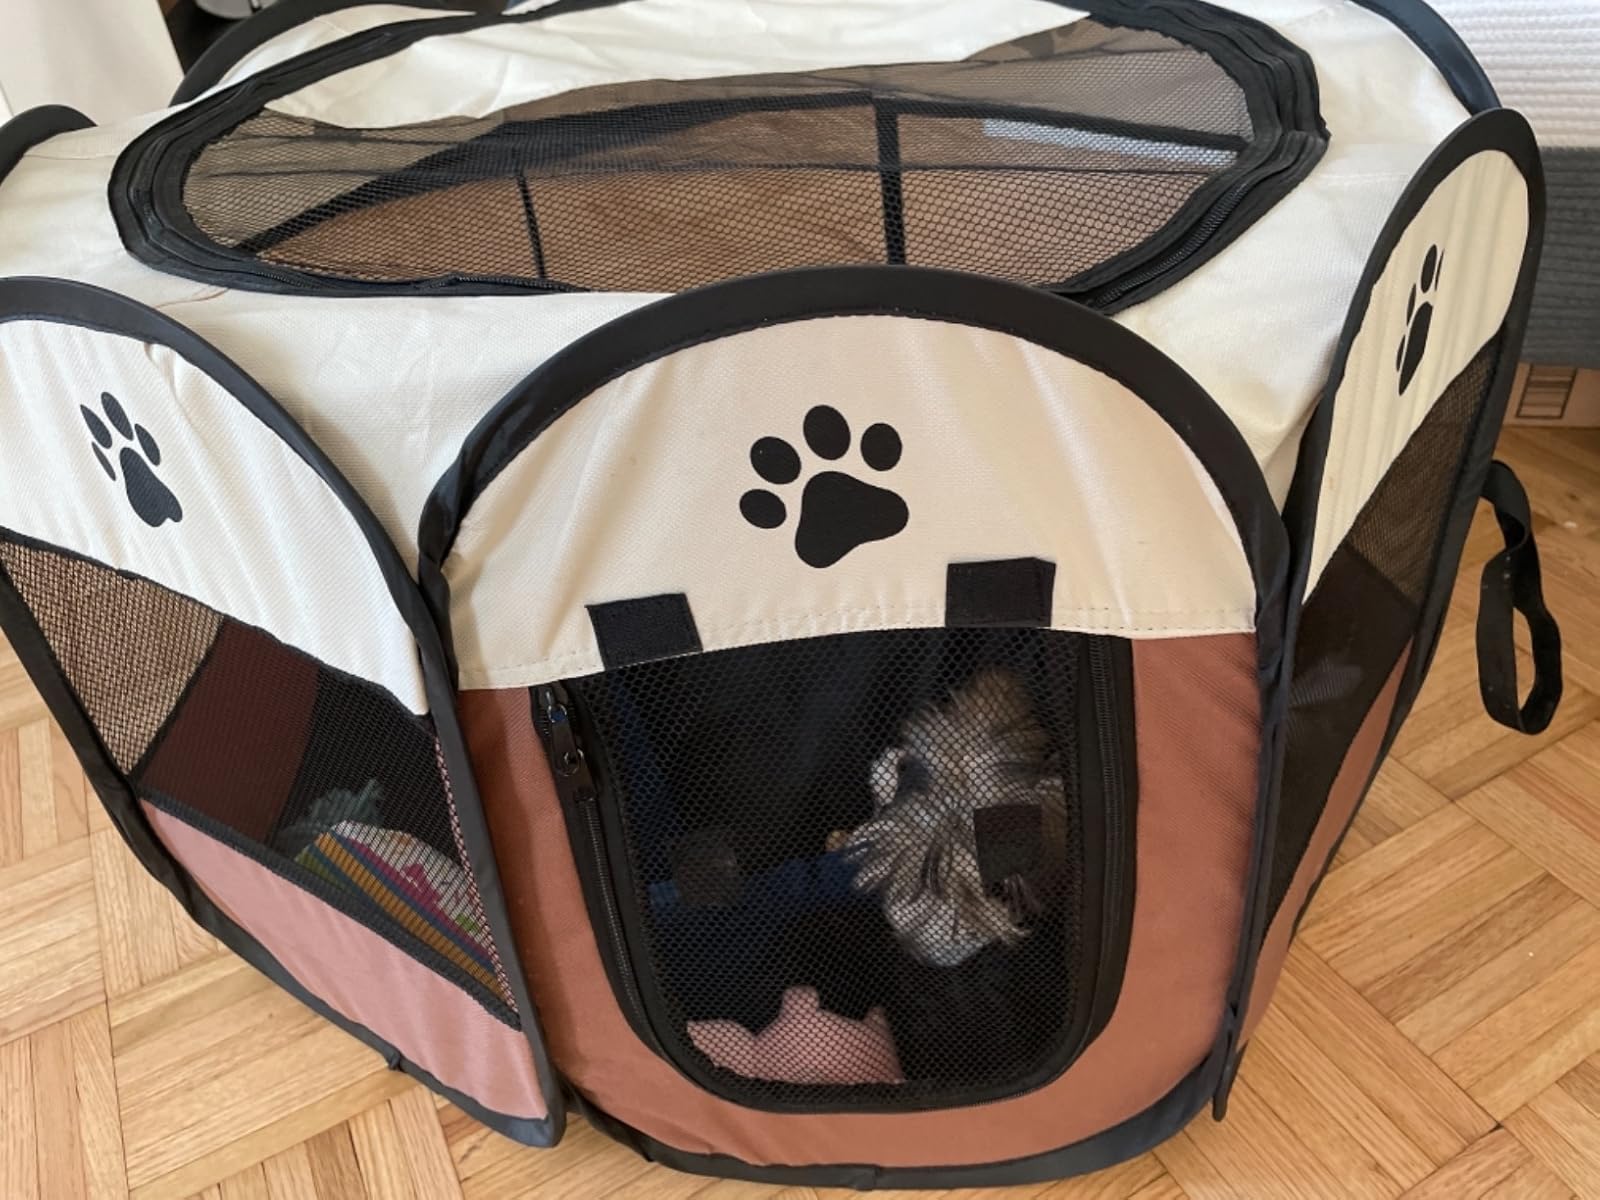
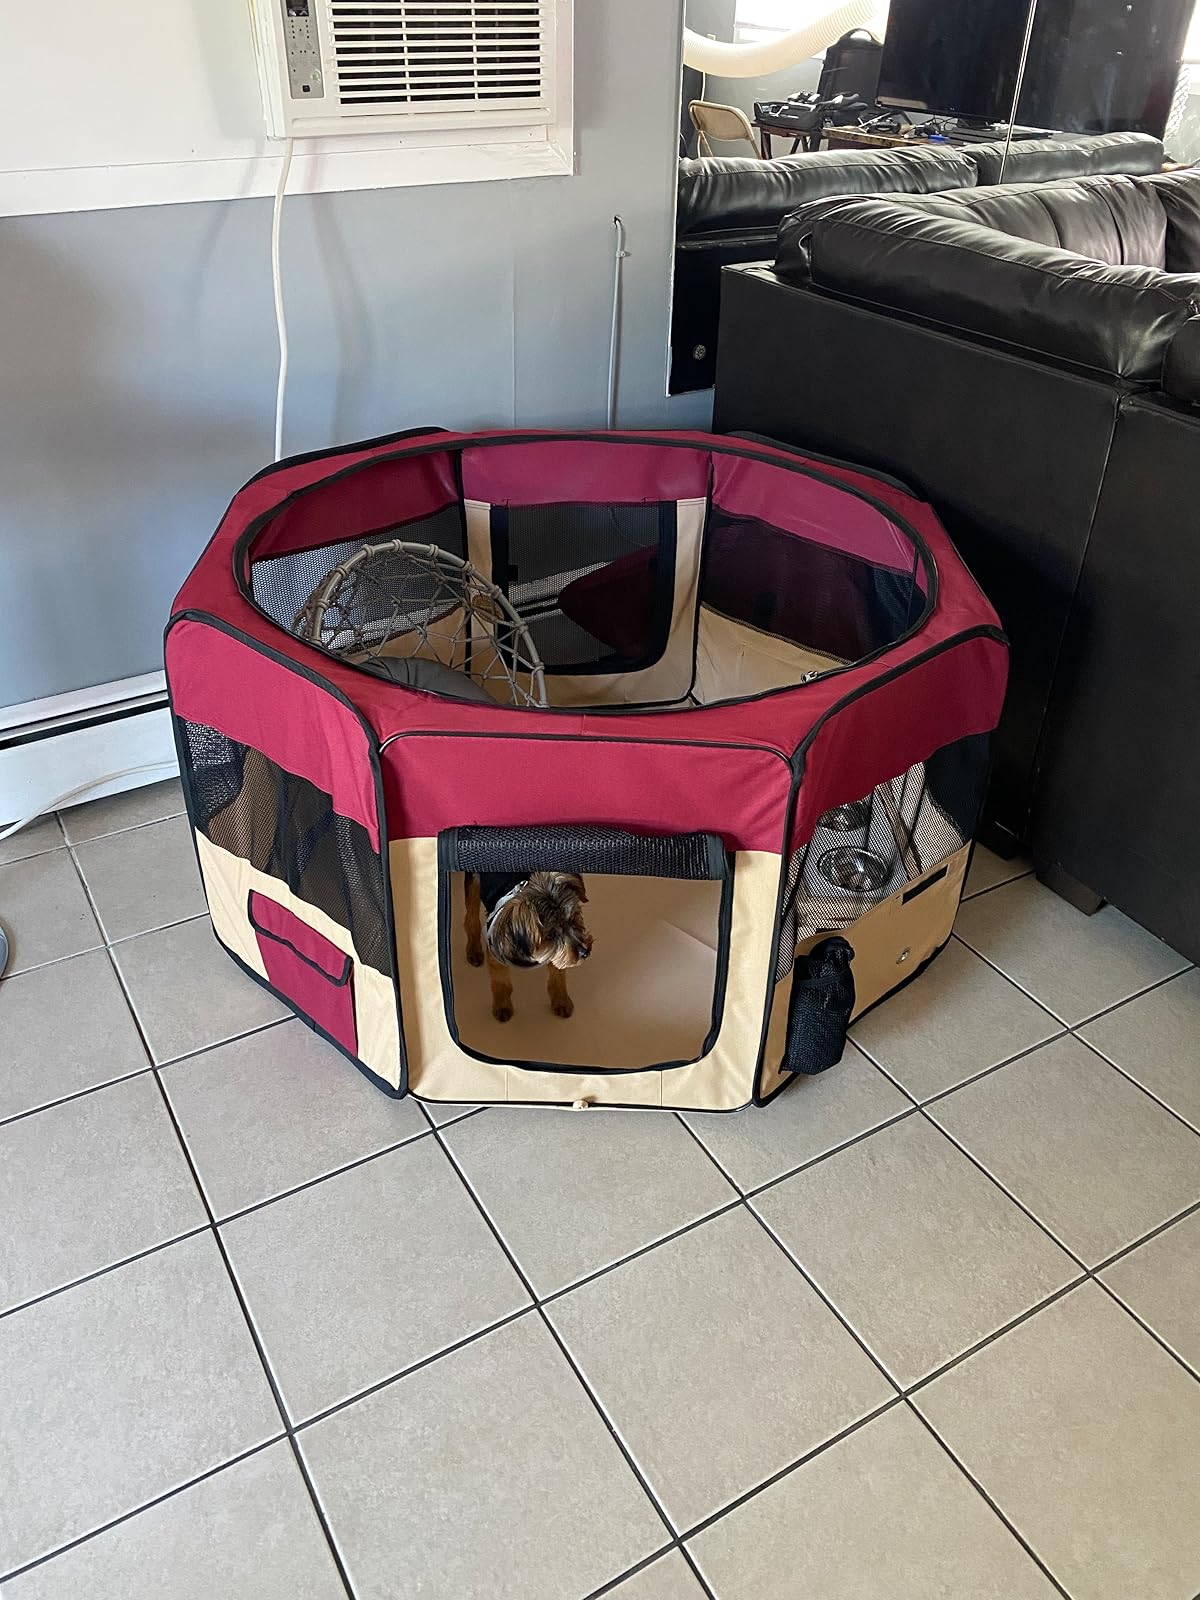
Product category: items_kennel
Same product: no